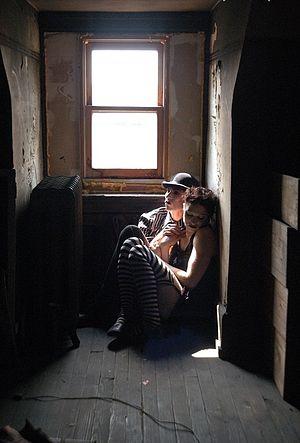
The Dresden Dolls [ðə ˈdɹɛzdən dɑlz] est un groupe de rock indépendant américain, originaire de Boston, dans le Massachusetts.